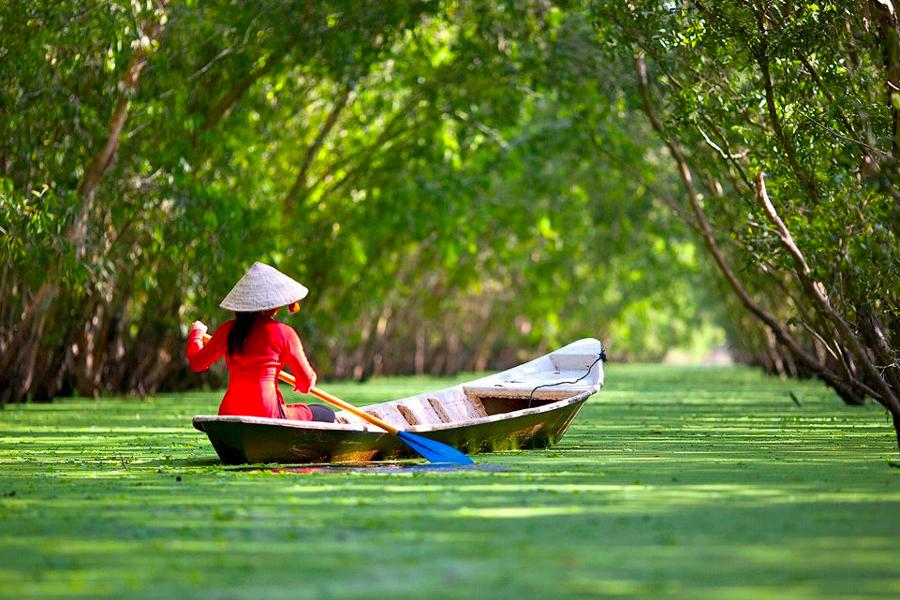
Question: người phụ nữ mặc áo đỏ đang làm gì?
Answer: đang chèo xuồng